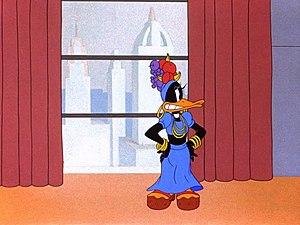
Daffy Duck déguisé en Carmen Miranda dans Daffy imprésario (Yankee Doodle Daffy), 1943.
Daffy Duck est un personnage d'animation américain appartenant à la grande famille de Warner Bros. des dessins-animés Looney Tunes et Merrie Melodies. Sa naissance officielle est le 17 avril 1937, date de la parution de Porky va à la chasse aux États-Unis d'Amérique. Il est doublé par Mel Blanc, Jeff Bergman, Joe Alaskey et Samuel Vincent en anglais, et Pierre Trabaud puis Patrick Guillemin en français.
Daffy impresario est un dessin animé américain de la série des Looney Tunes de la Warner Bros. sorti en 1943, dirigé par Friz Freleng et écrit par Tedd Pierce. C'est le second Looney Tunes en Technicolor où figurent Porky Pig et Daffy Duck. C'est le premier cartoon de la collection à faire partie du domaine public.